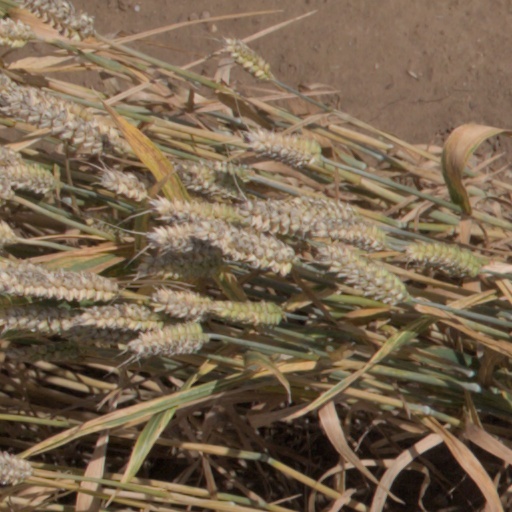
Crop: wheat